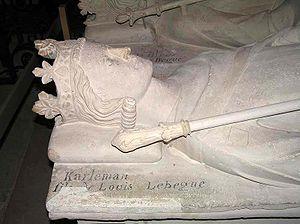
Gisant de Carloman II roi des Francs
Carloman II né vers 867, mort le 6 décembre 884 à Lyons-la-Forêt, roi des Francs de 879 à 884, fils de Louis II dit le Bègue et d’Ansgarde de Bourgogne.